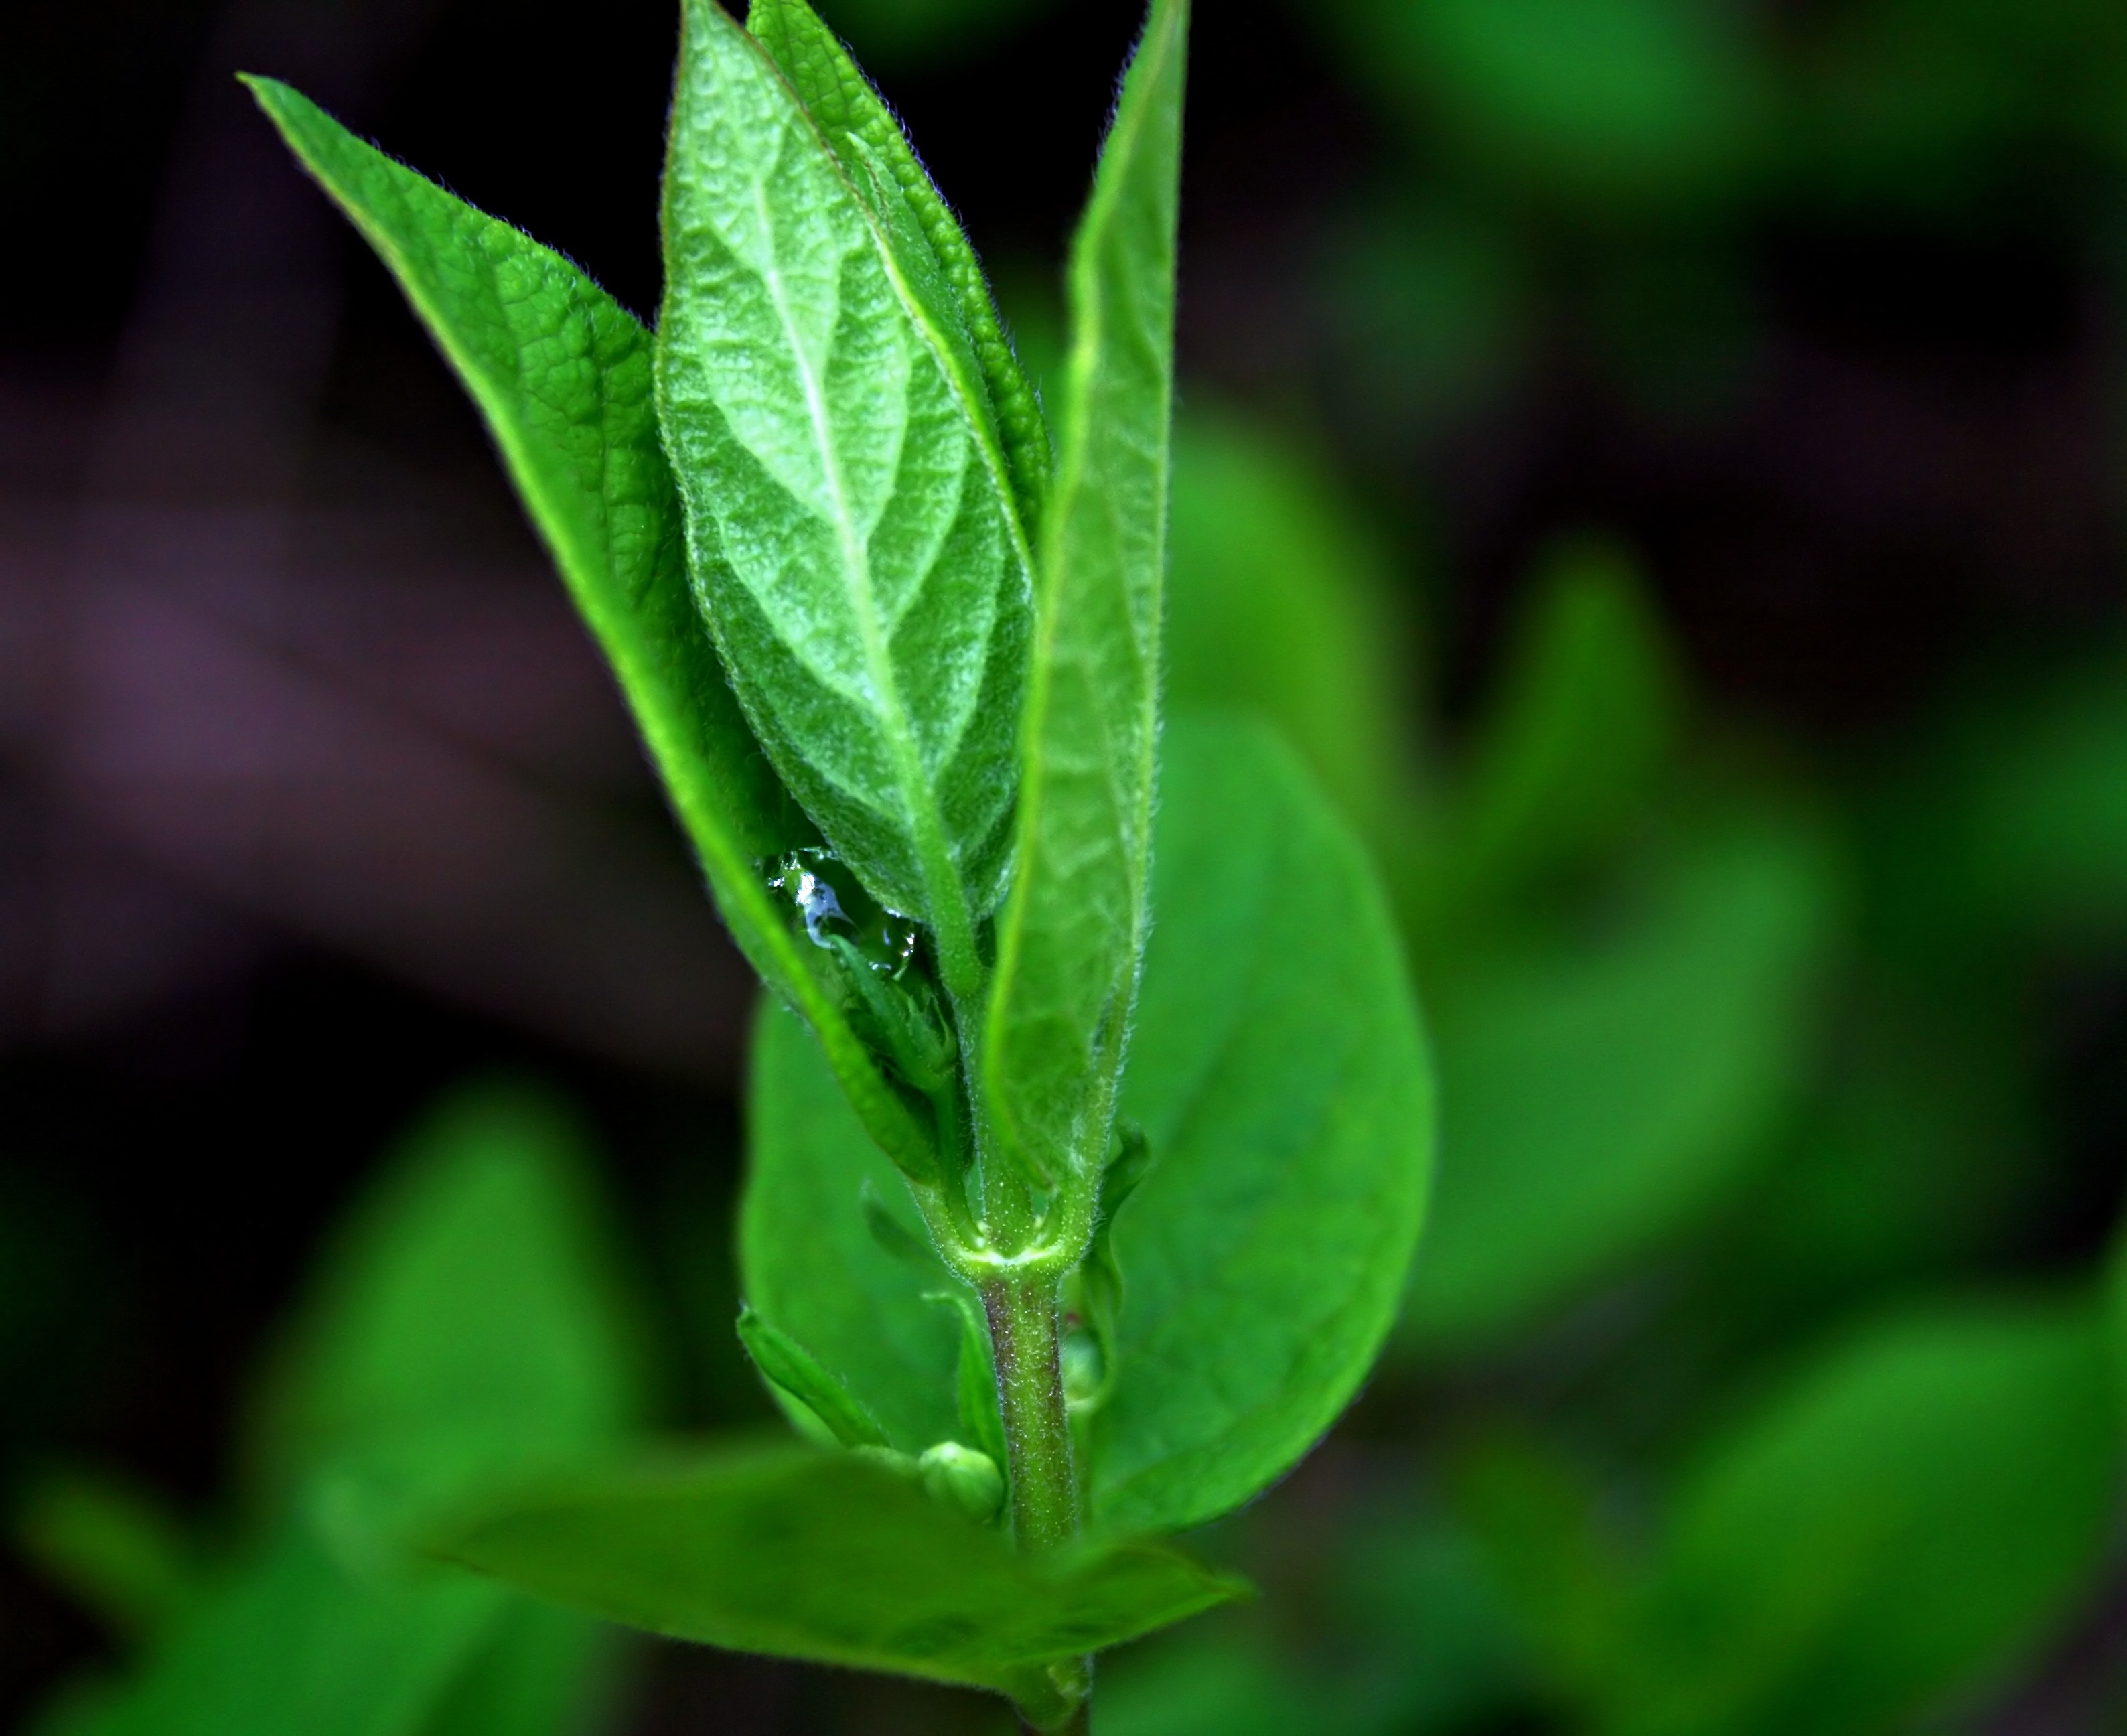
landscape, water, nature, outdoor, plant, rain, leaf, flower, green, herb, produce, macro, botany, flora, rain drop, leaves, outdoors, outside, canada, drops, macro photography, flowering plant, after rain, annual plant, plant stem, land plant